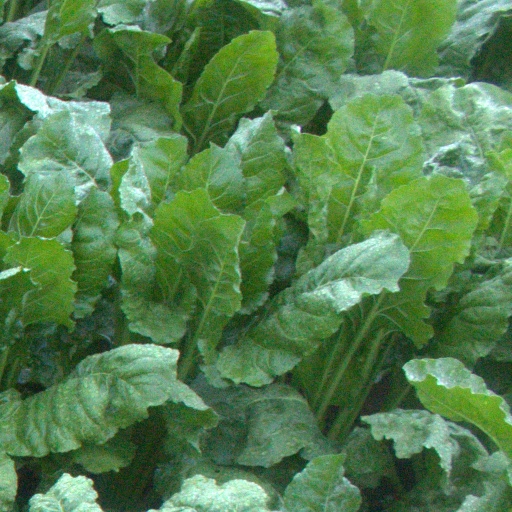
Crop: sugar beet